Nanobdellota

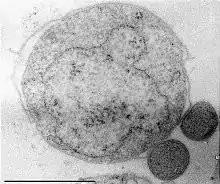
"Nanoarchaeum equitans"

Cells of "N. equitans" are spherical with a diameter of approximately 400 nm, and have a very short and compact DNA sequence with the entire genome containing only 490,885 base pairs. While they have the genetic code to carry out processing and repair, they cannot carry out certain biosynthetic and metabolic processes such as lipid, amino-acid, cofactor, or nucleotide synthesis. Due to its limited machinery, it is an obligate parasite, the only one known in the Archaea. Because of their unusual ss rRNA sequences, they are difficult to detect using standard polymerase chain reaction methods. Cells of "N. equitans" contain a normal S-layer with sixfold symmetry with a 15 nm lattice constant.